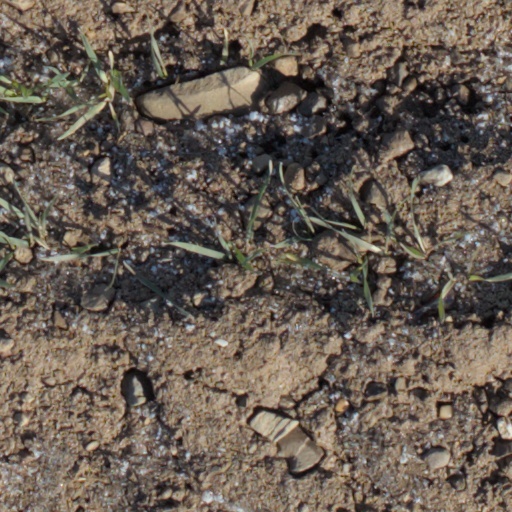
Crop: wheat